Reno (Nevada gaming area)

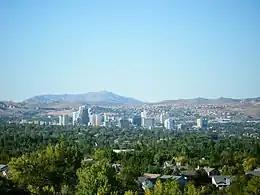
Skyline of Reno, Nevada. Looking North towards downtown from Audrey Harris Park on Lakeside Drive.

Reno is only 14 miles over the California border. The Nevada Gaming Commission groups it as one gaming region, with a total of five casinos earning more than $72 million in the last fiscal year. In other reports the Reno region is consolidated with the Sparks region which is only four miles farther east on Interstate 80.